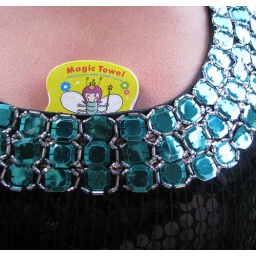
Elaine with a magic towel down her cleavage. Her cocktail party dress was FANTASTIC, covered in sequins!